An Inspector Calls (2015 Hong Kong film)

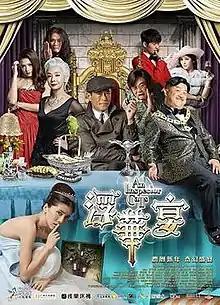
Film poster

An Inspector Calls is a 2015 Hong Kong black comedy film directed by Raymond Wong and Herman Yau. Based on the 1945 British play by J. B. Priestley, "An Inspector Calls", the film stars Louis Koo as Inspector Goole (renamed "Inspector Karl") (Pronounced "Gaa2" 賈 in Cantonese, which is a homophone for 假, which means fake, or false), Eric Tsang as Arthur Birling (renamed "Kau Ming"), Teresa Mo as Sybil Birling (renamed "Anson Kau"), Hans Zhang as Gerald Croft (renamed "Johnnie Kei"), Gordon Lam as Eric Birling (renamed "Tim Kau"), Chrissie Chau as Eva Smith (though the character goes by various names), Karena Ng as Sheila Birling (renamed "Sherry Kau") and Law Lan as Edna (though unnamed in the film). In adapting the play for a Chinese audience, the film incorporates wacky, slapstick elements while retaining the original's criticism of social elites.